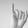
ASL letter: I